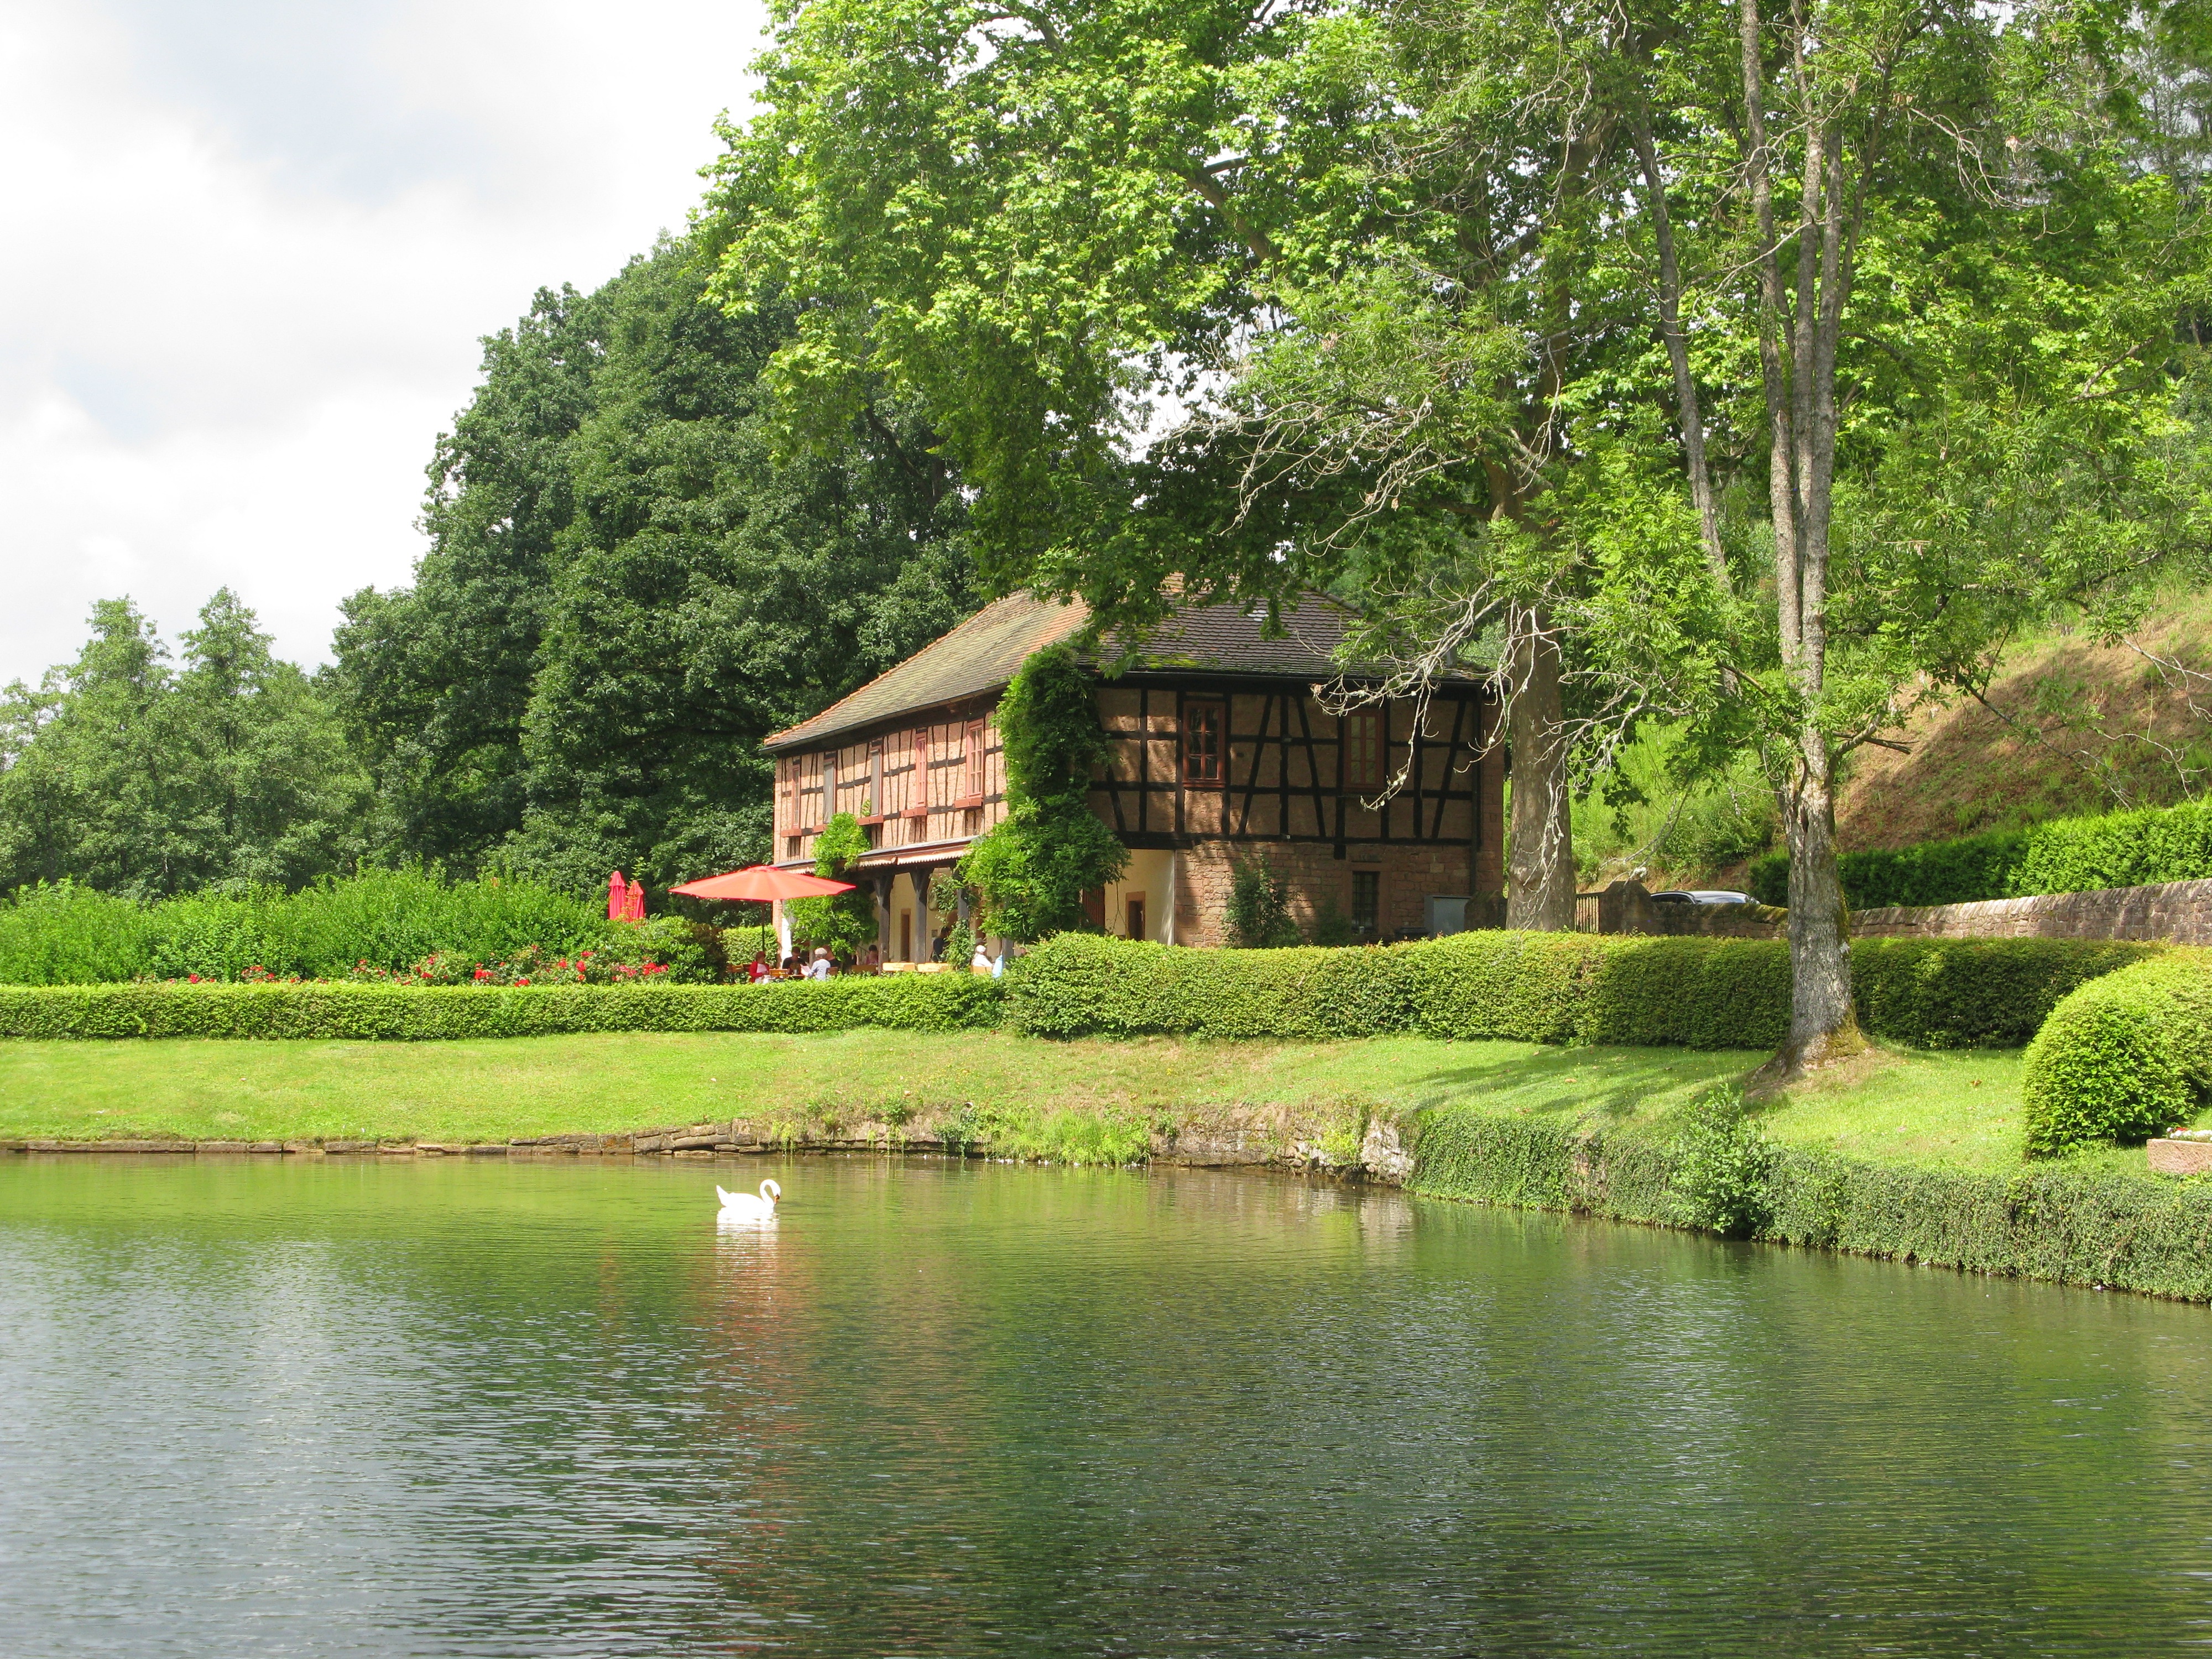
water, cafe, lake, building, restaurant, village, pond, idyllic, green, relax, park, rest, garden, trees, swan, schlossgarten, rural area, truss, paddy field, spessart, fish pond